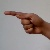
The image shows a hand gesture representing the letter 'G' in Indian Sign Language.